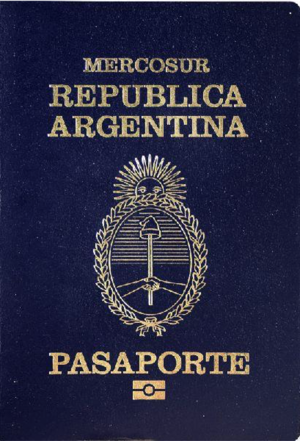
Les passeports dont le nom est indiqué en italique sont émis par des États non reconnus internationalement.
Le Passeport argentin est utilisé par les citoyens argentins pour voyager à l'étranger. Pour voyager dans le Mercosur ou bien en Bolivie, au Chili ou au Venezuela, la carte d'identité est suffisante.